Baffie

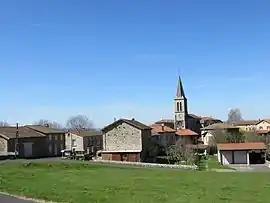
A general view of Baffie

Baffie (Auvergnat: "Bèfia") is a commune in the Puy-de-Dôme department in Auvergne-Rhône-Alpes in central France.